Sky position (RA, Dec in degrees): 145.345, 1.088
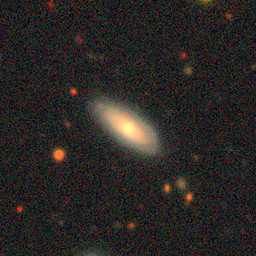
Galaxy morphology: Unbarred Tight Spiral Galaxies